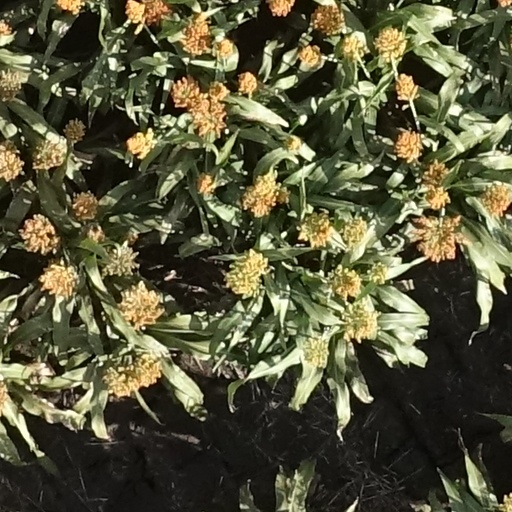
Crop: sorghum